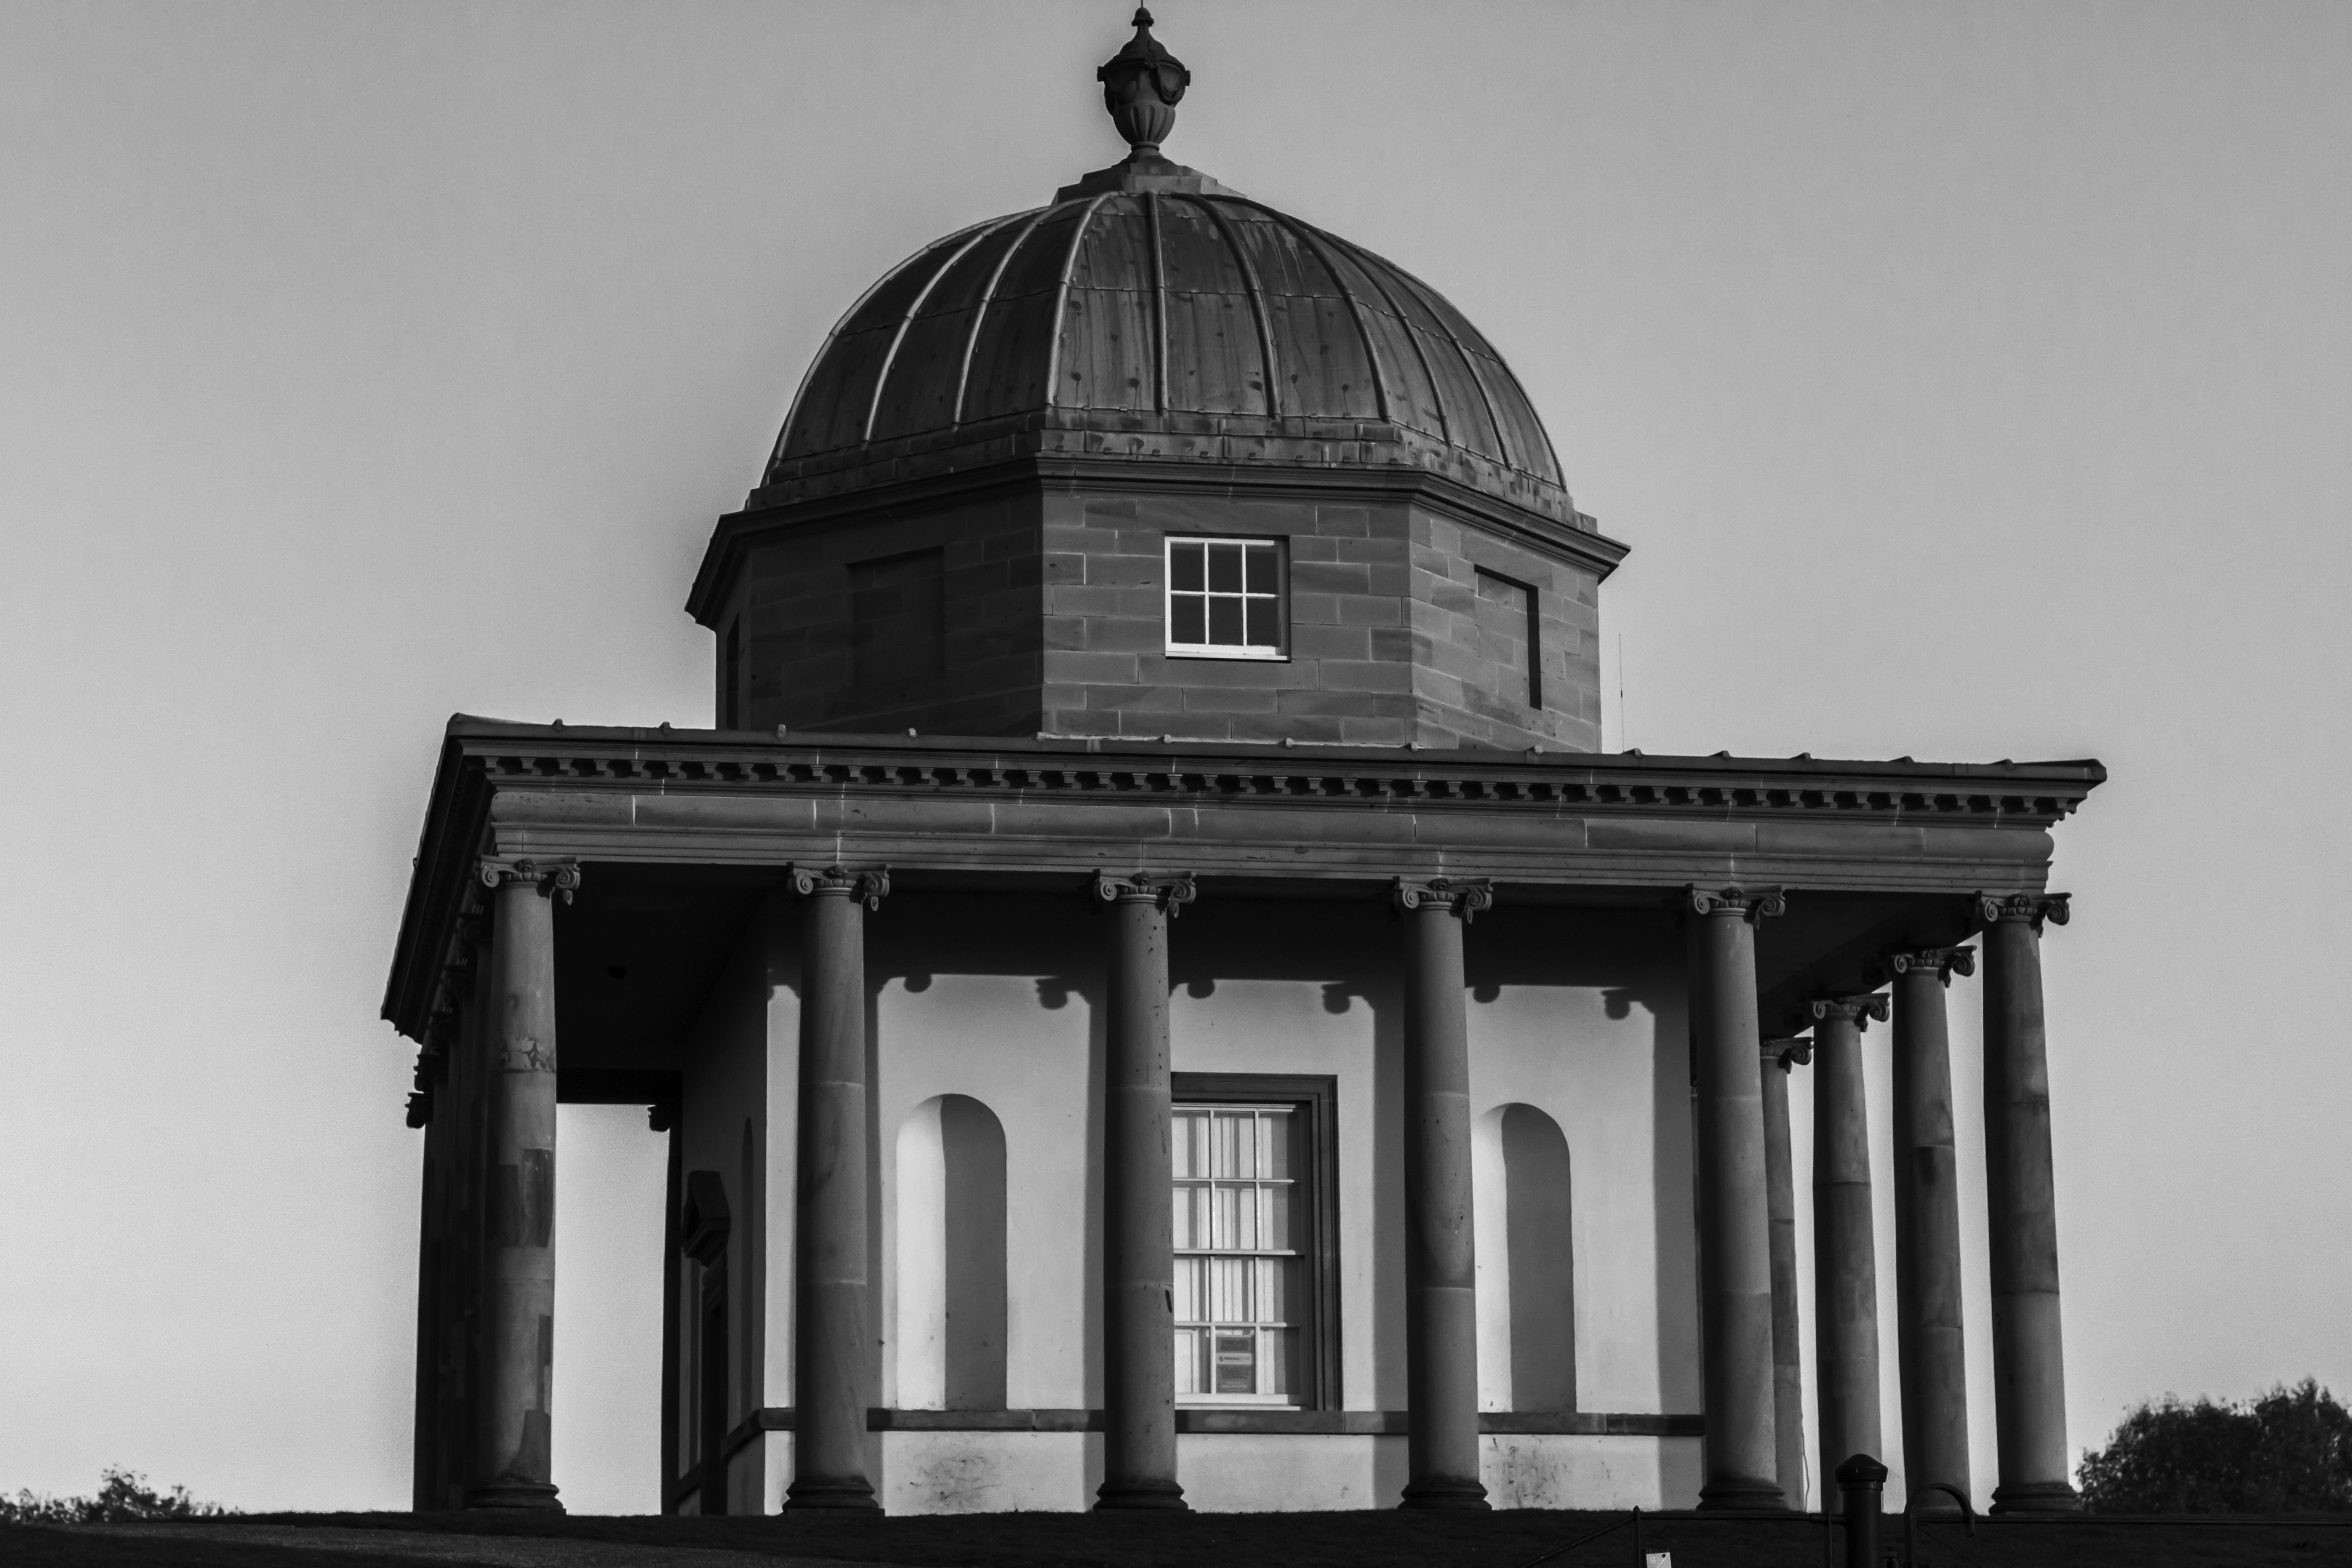
landscape, black and white, architecture, sky, white, house, building, europe, landmark, facade, blue, black, monochrome, place of worship, uk, england, picturesque, symmetry, synagogue, english, folly, monochrome photography, ancient history